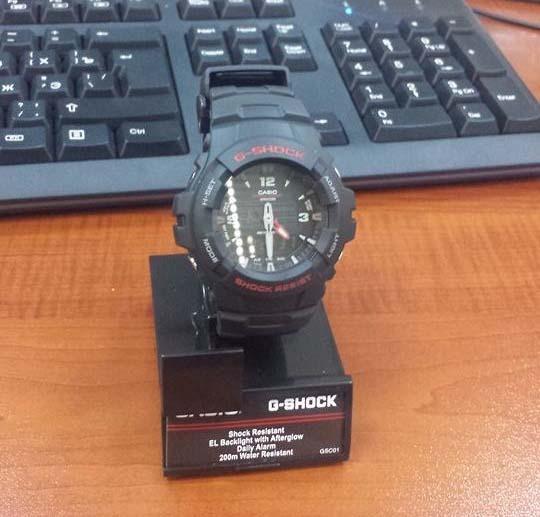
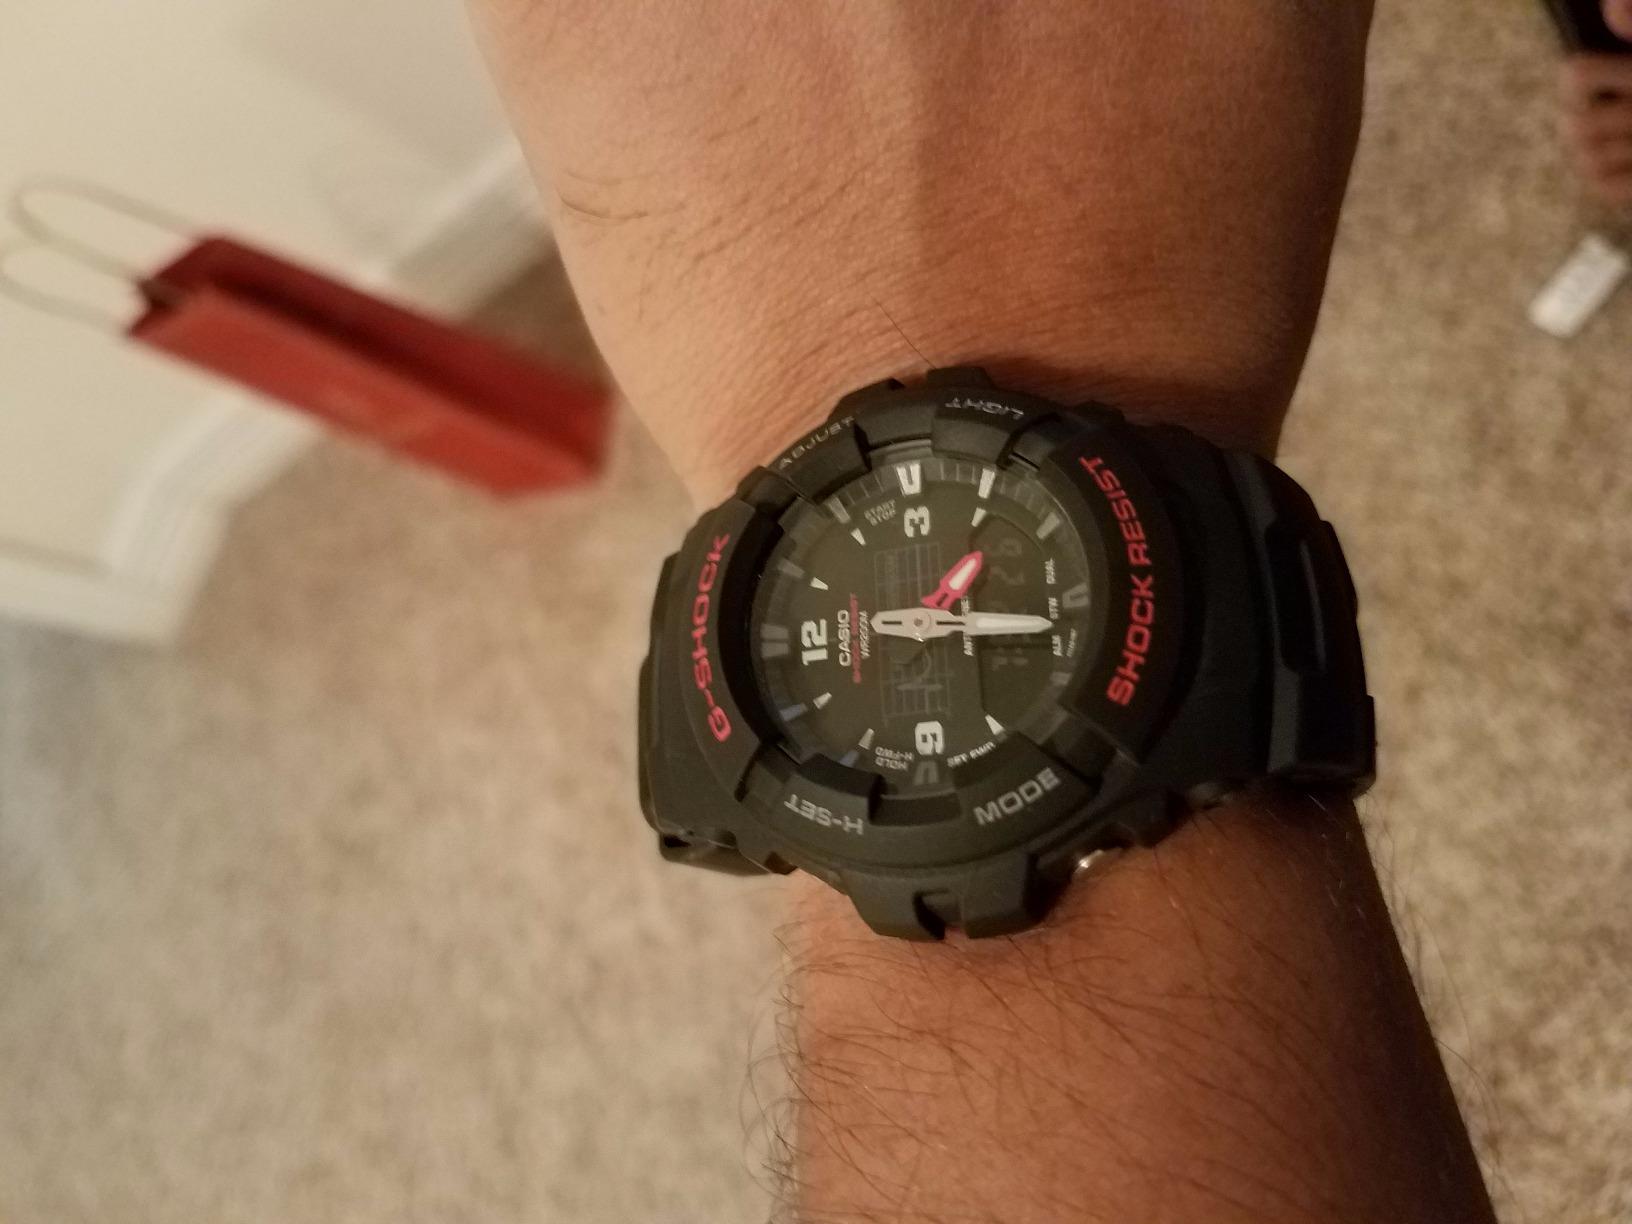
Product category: accessories_watch
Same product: yes